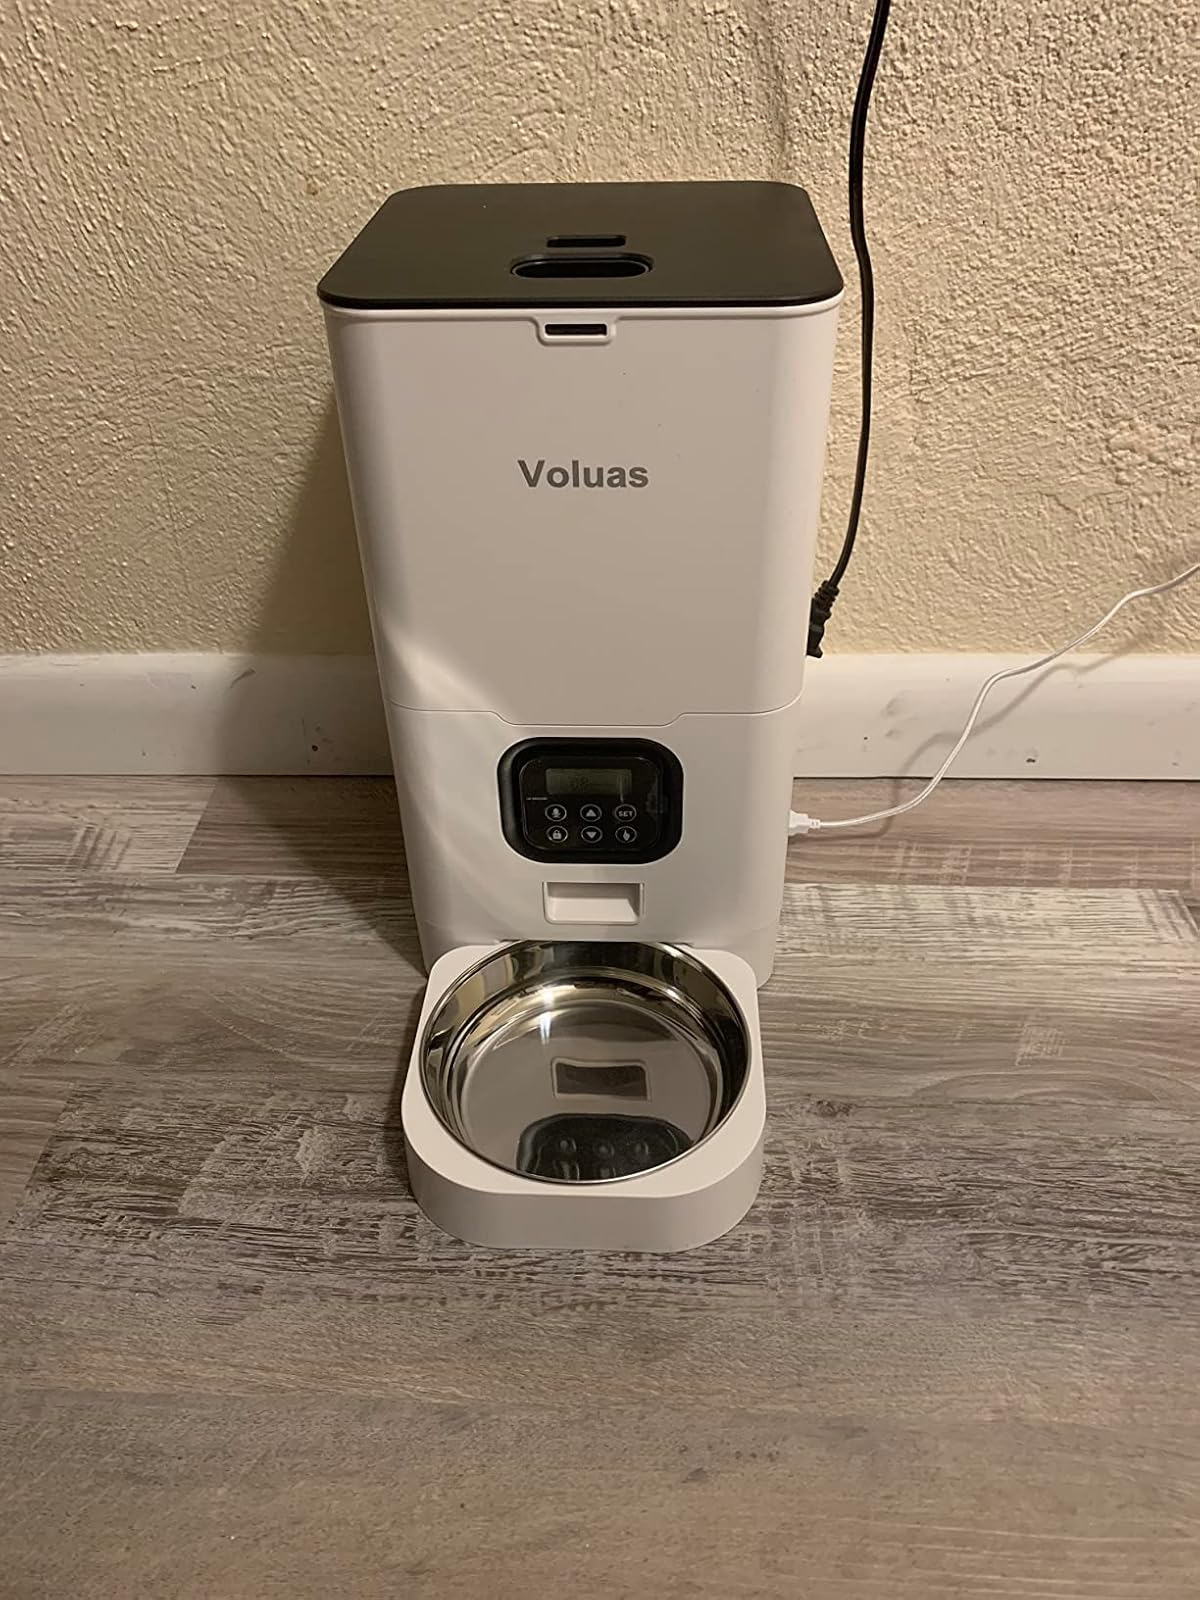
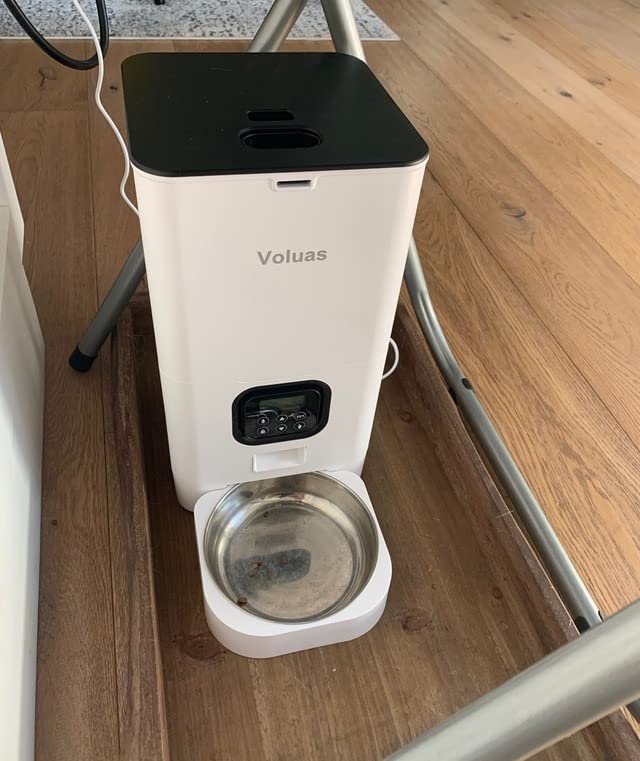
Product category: items_feeder
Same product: yes